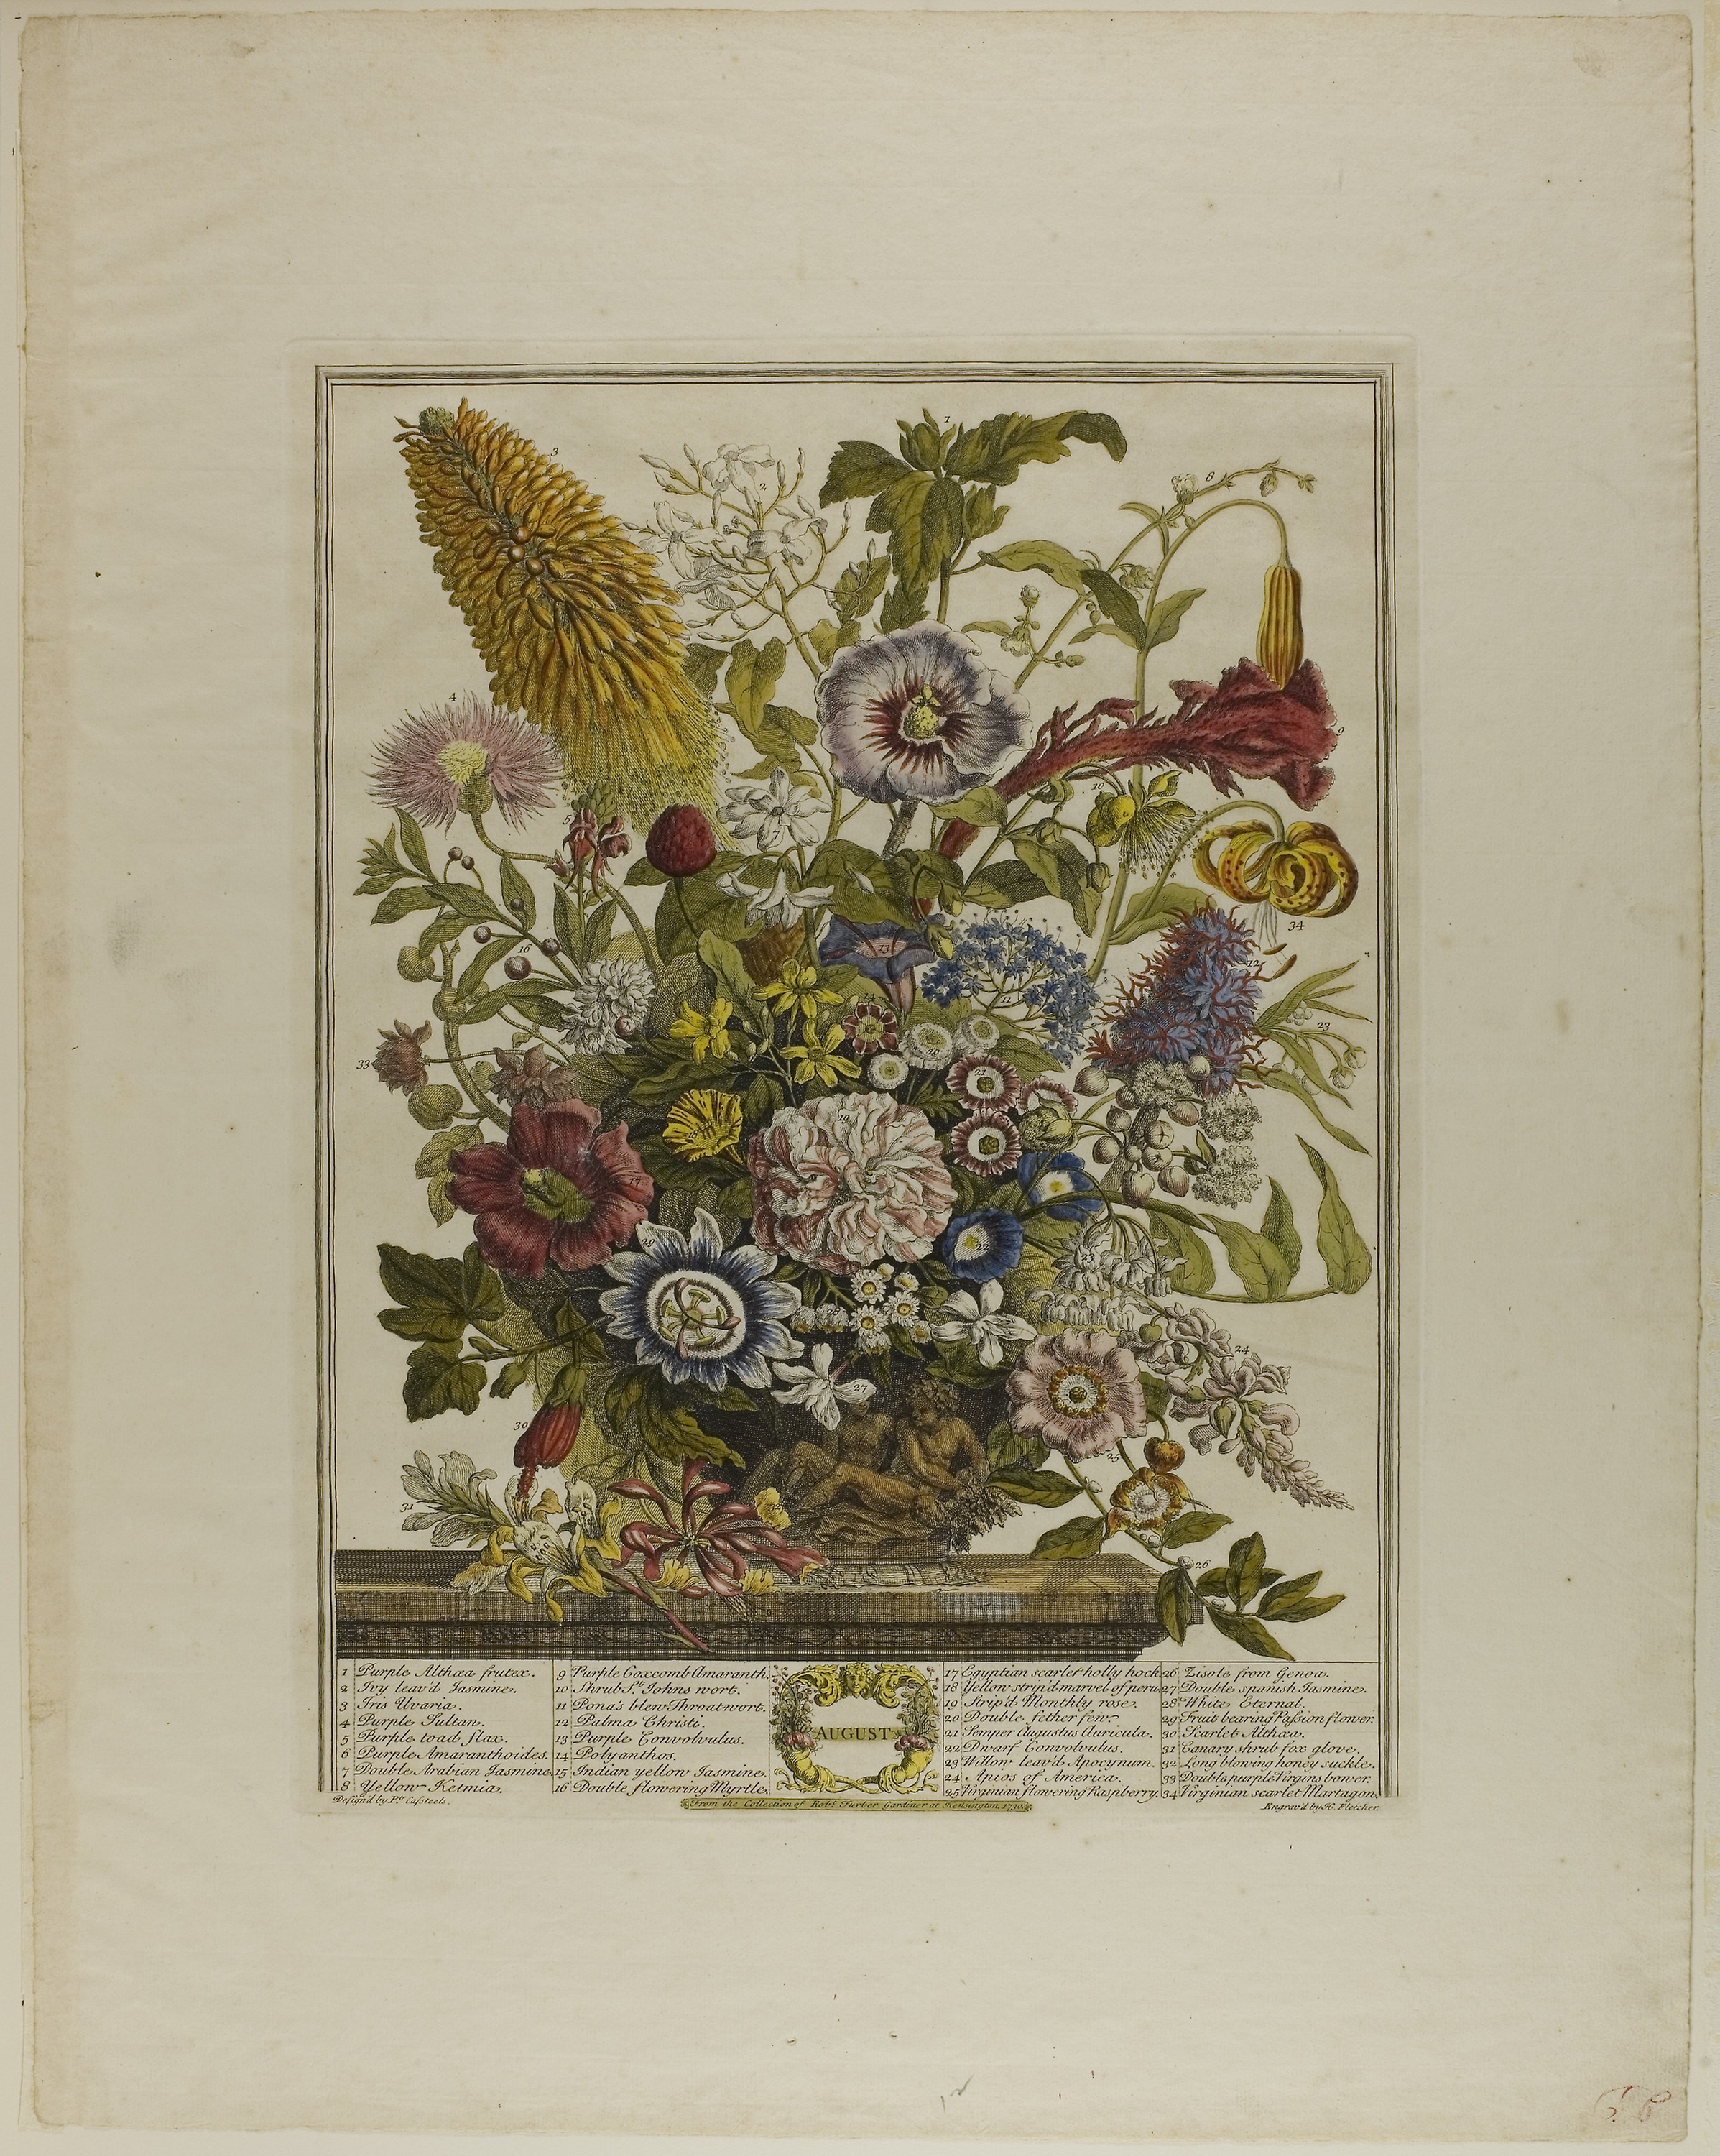
flower, flora, art, picture frame, painting, artwork, floral design, still life, flower arranging, plant, paint